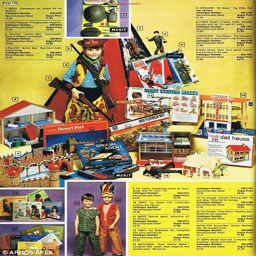
boys with their toys : adults will remember using the glossy magazine to work out what gifts they wanted to put on their lists